Cesenatico Lighthouse

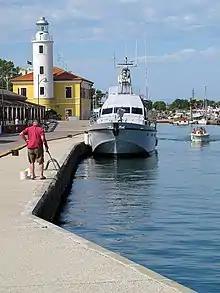
Cesenatico Lighthouse

Latarnia Cesenatico to aktywna Latarnia morska usytuławana na south-west od wejście do kanału harbour w Cesenatico, Emilia-Romagna nad Adriatic Sea.